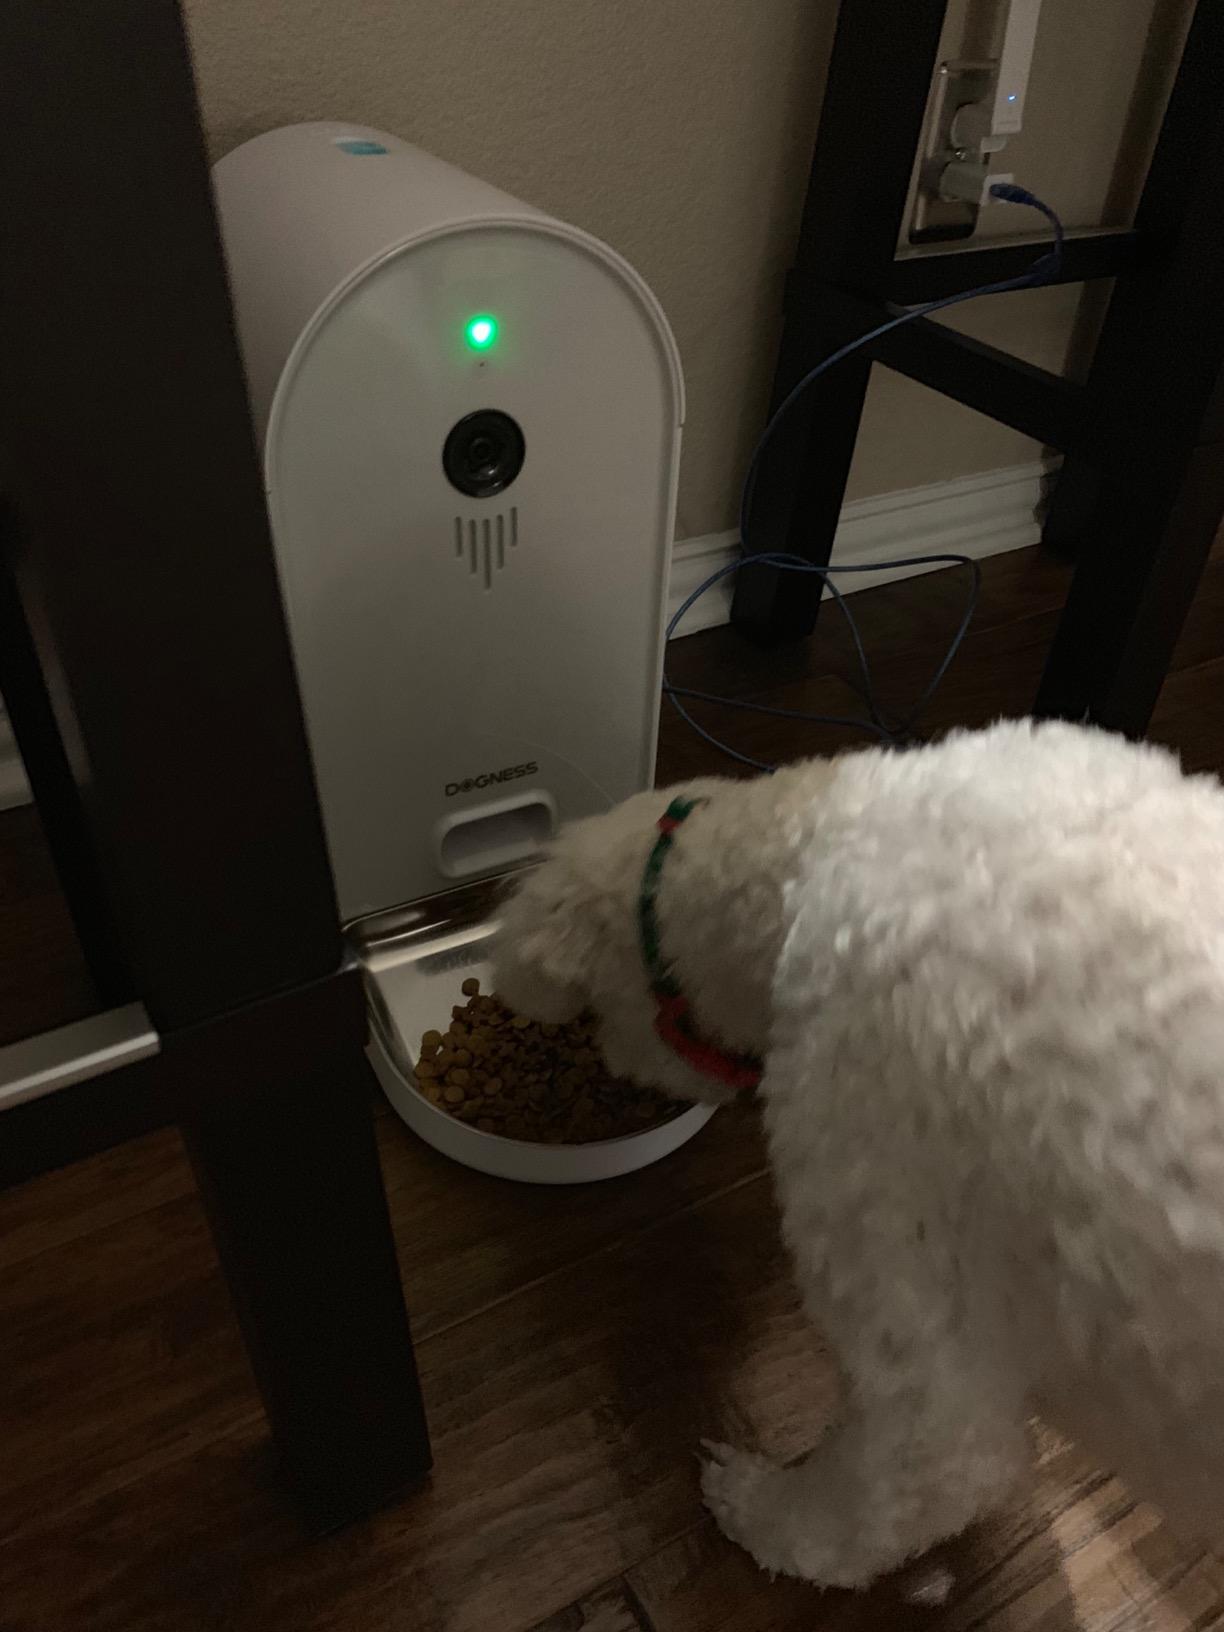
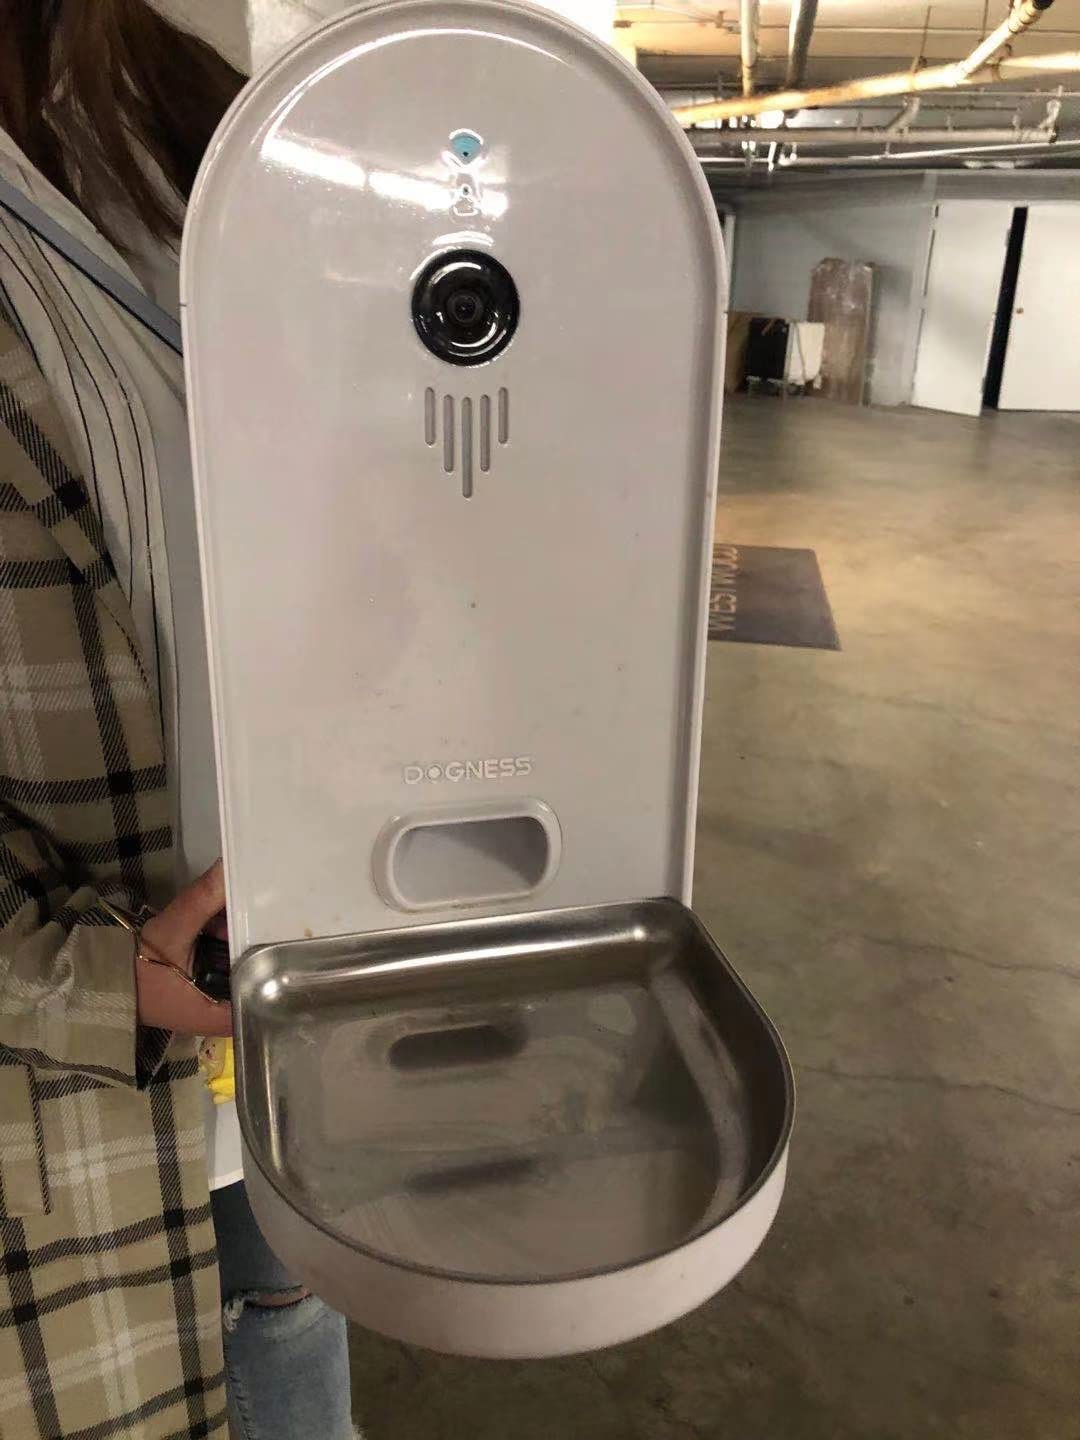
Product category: items_feeder
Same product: yes